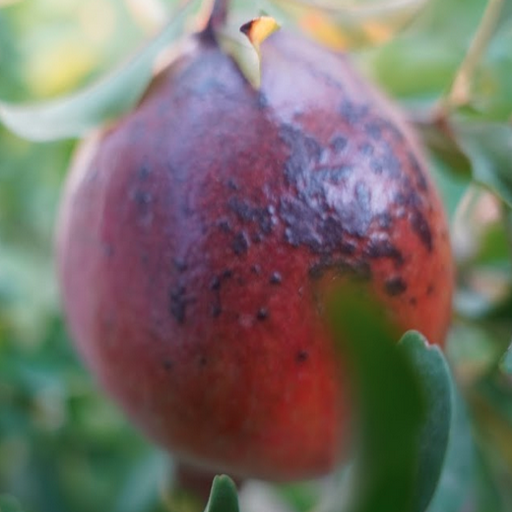
Label: Sunburn